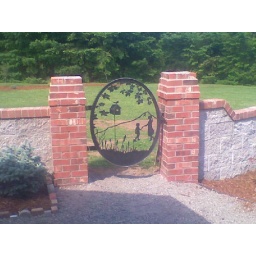
Oval garden gate, with scene of boy and girl and birdhouse set in front of mountain. Ivy and cat tails in the forground.